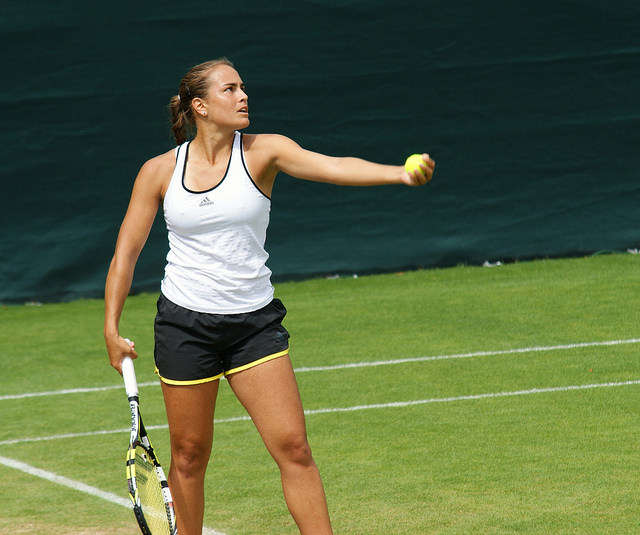
vận động viên tennis nữ cầm vợt chuẩn bị giao bóng